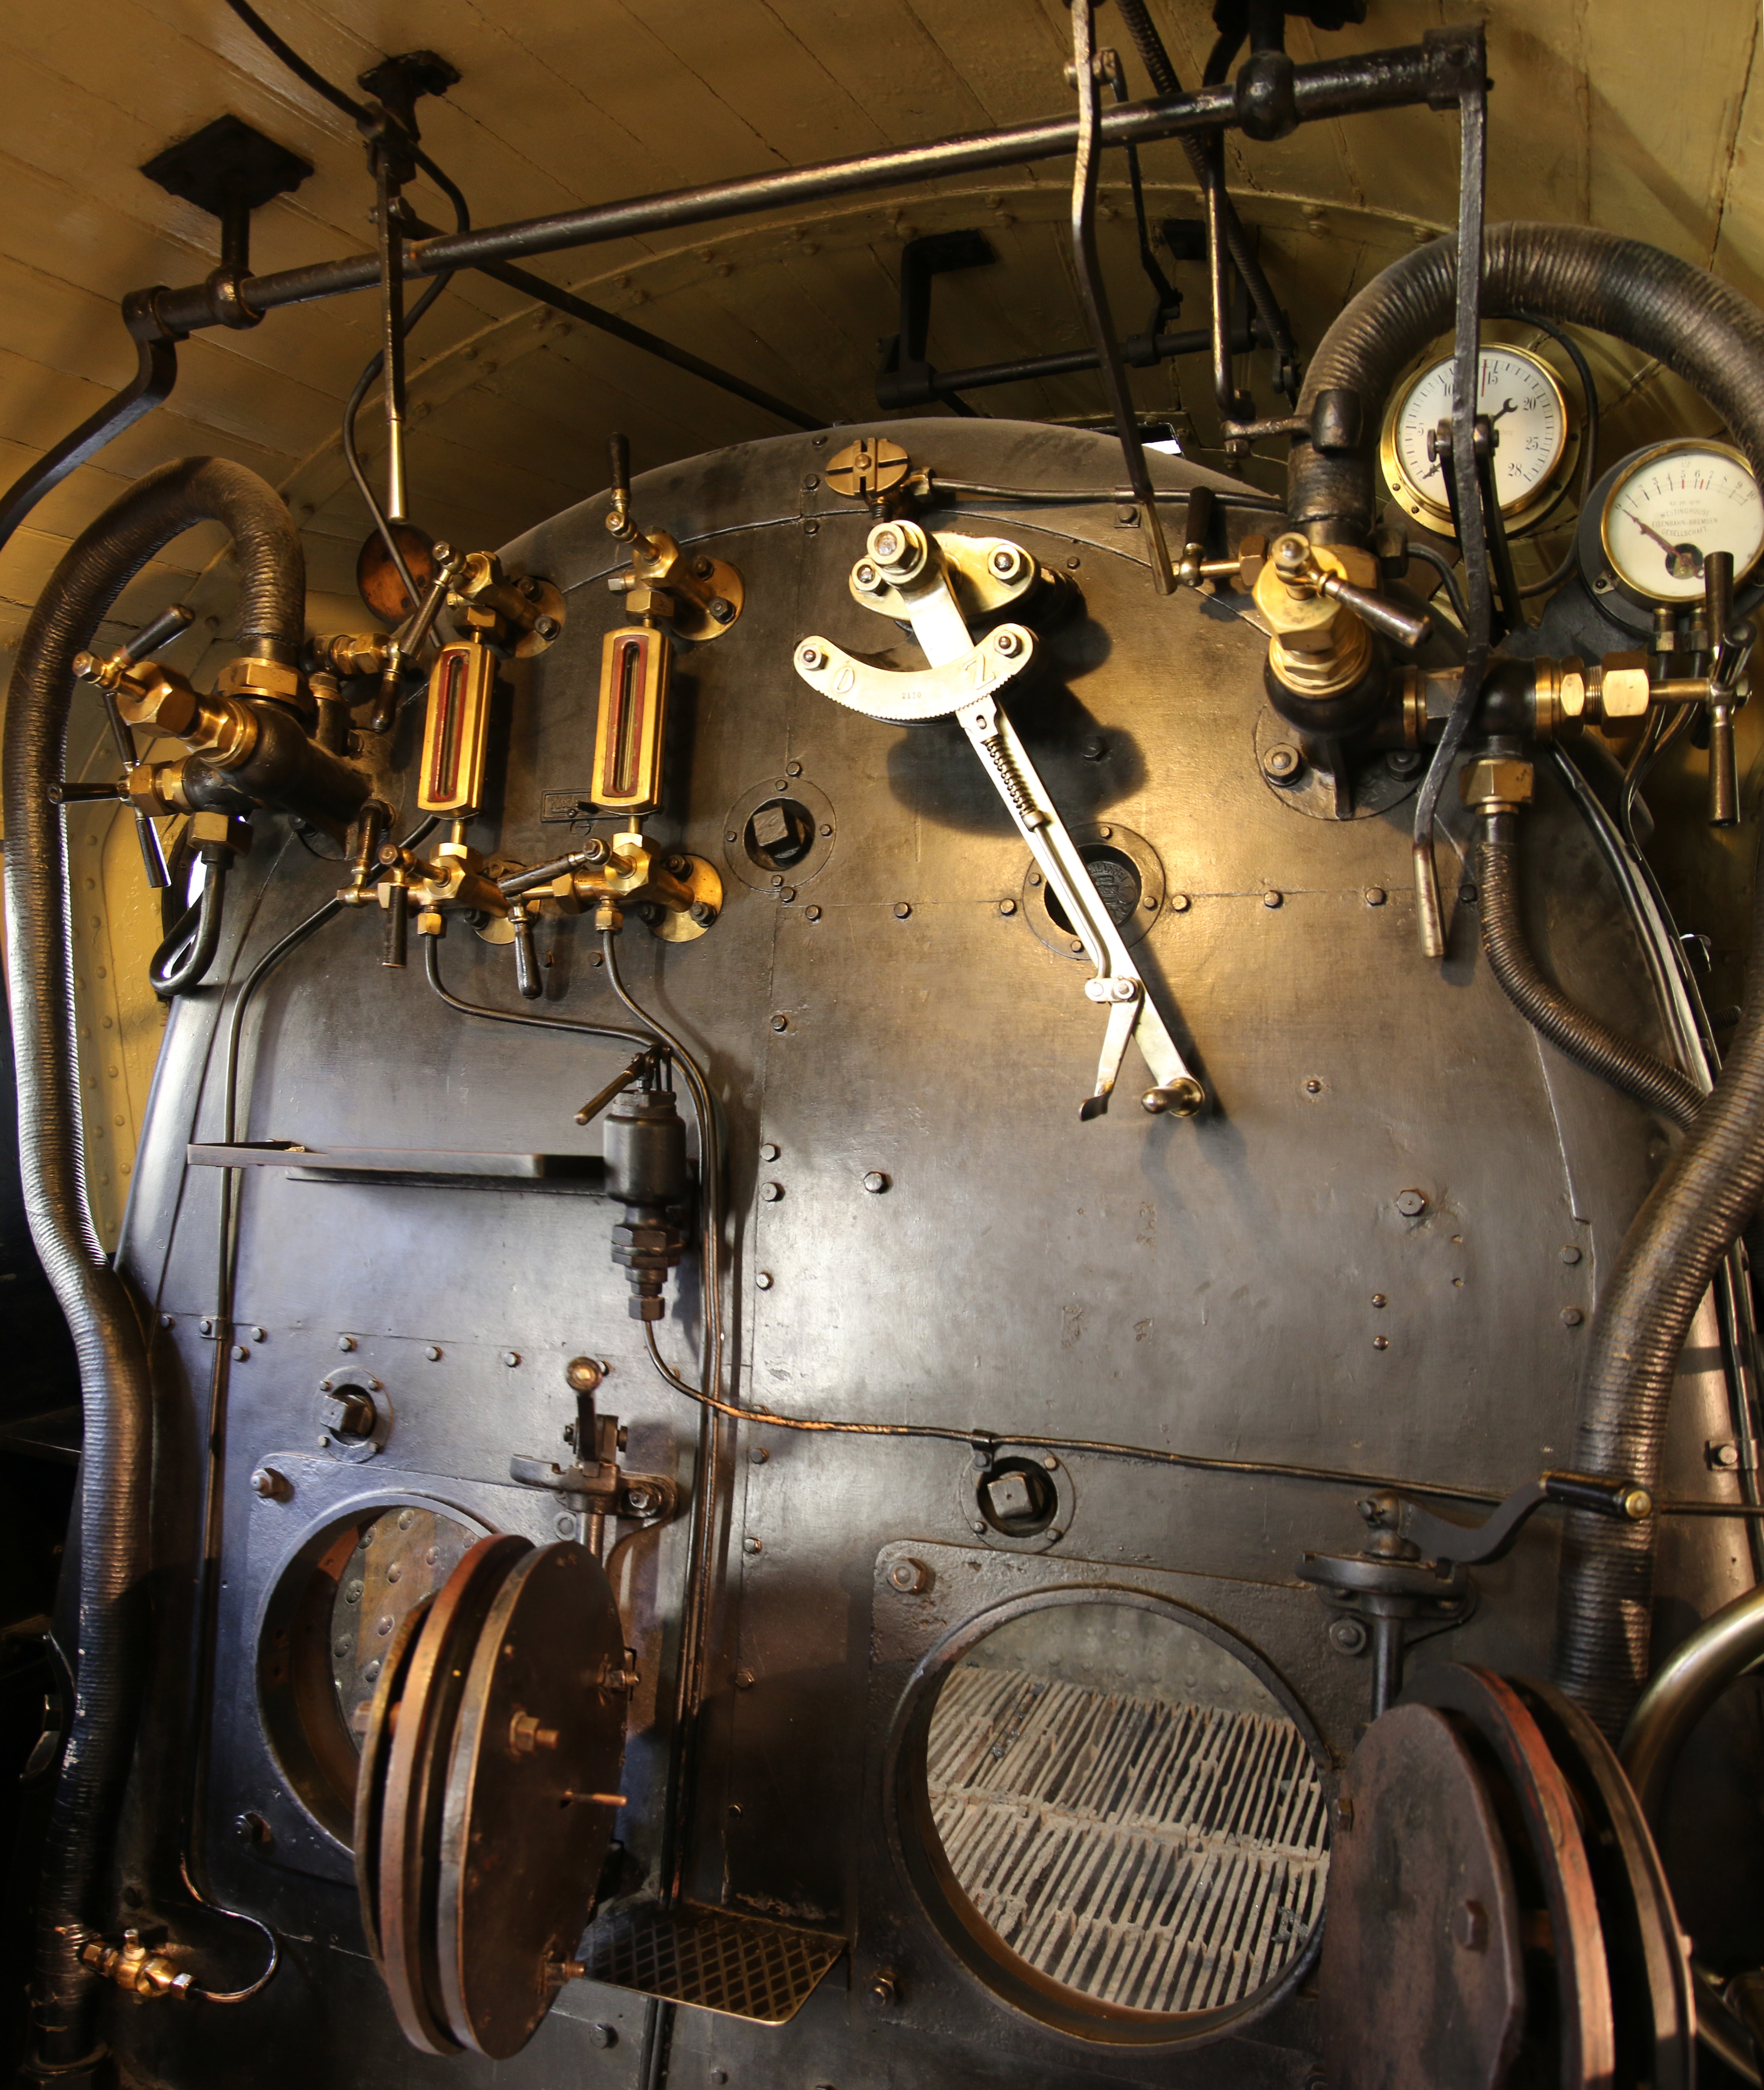
technology, car, wheel, vehicle, motorcycle, heat, locomotive, engine, steam engine, classic, drums, historically, lever, steam locomotive, f hrerstand, auto part, automobile make, aircraft engine, automotive engine part